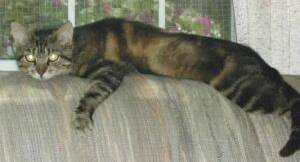
Label: cat